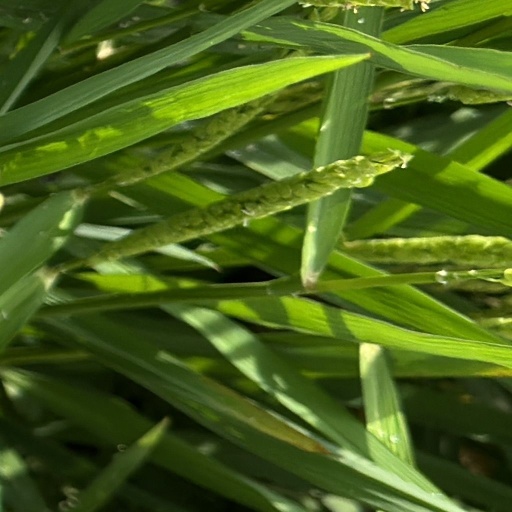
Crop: rice